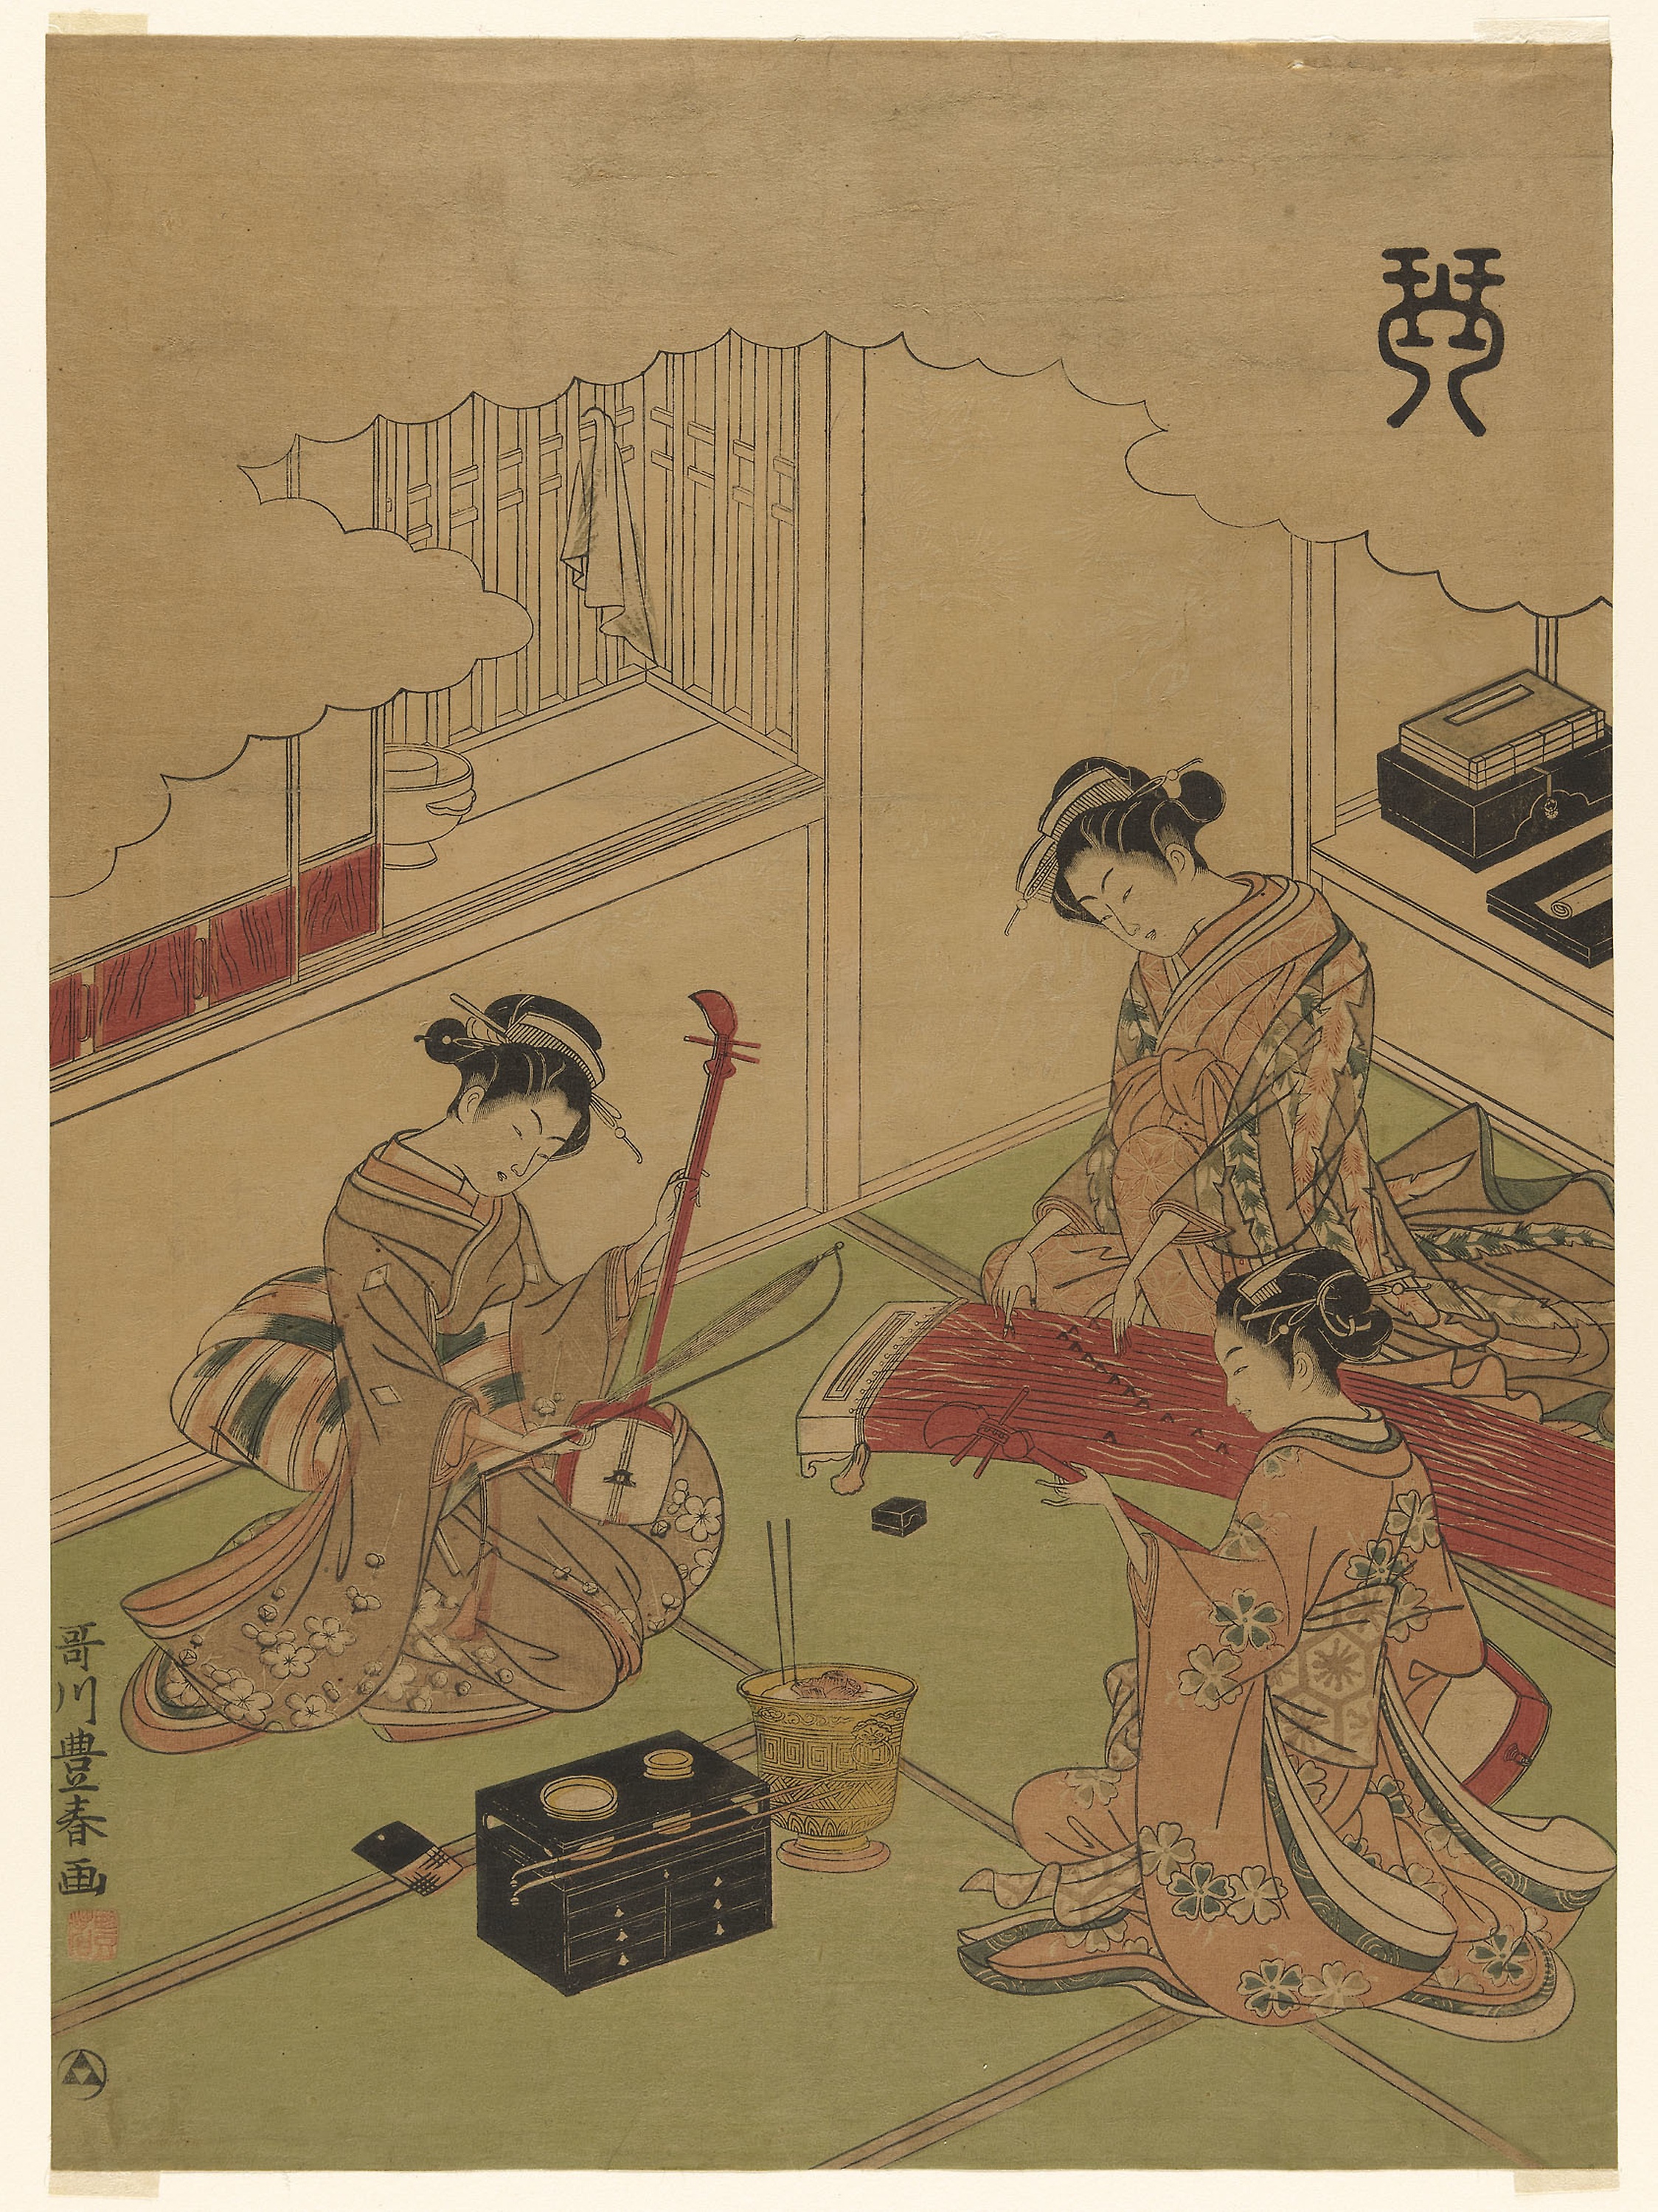
text, illustration, art